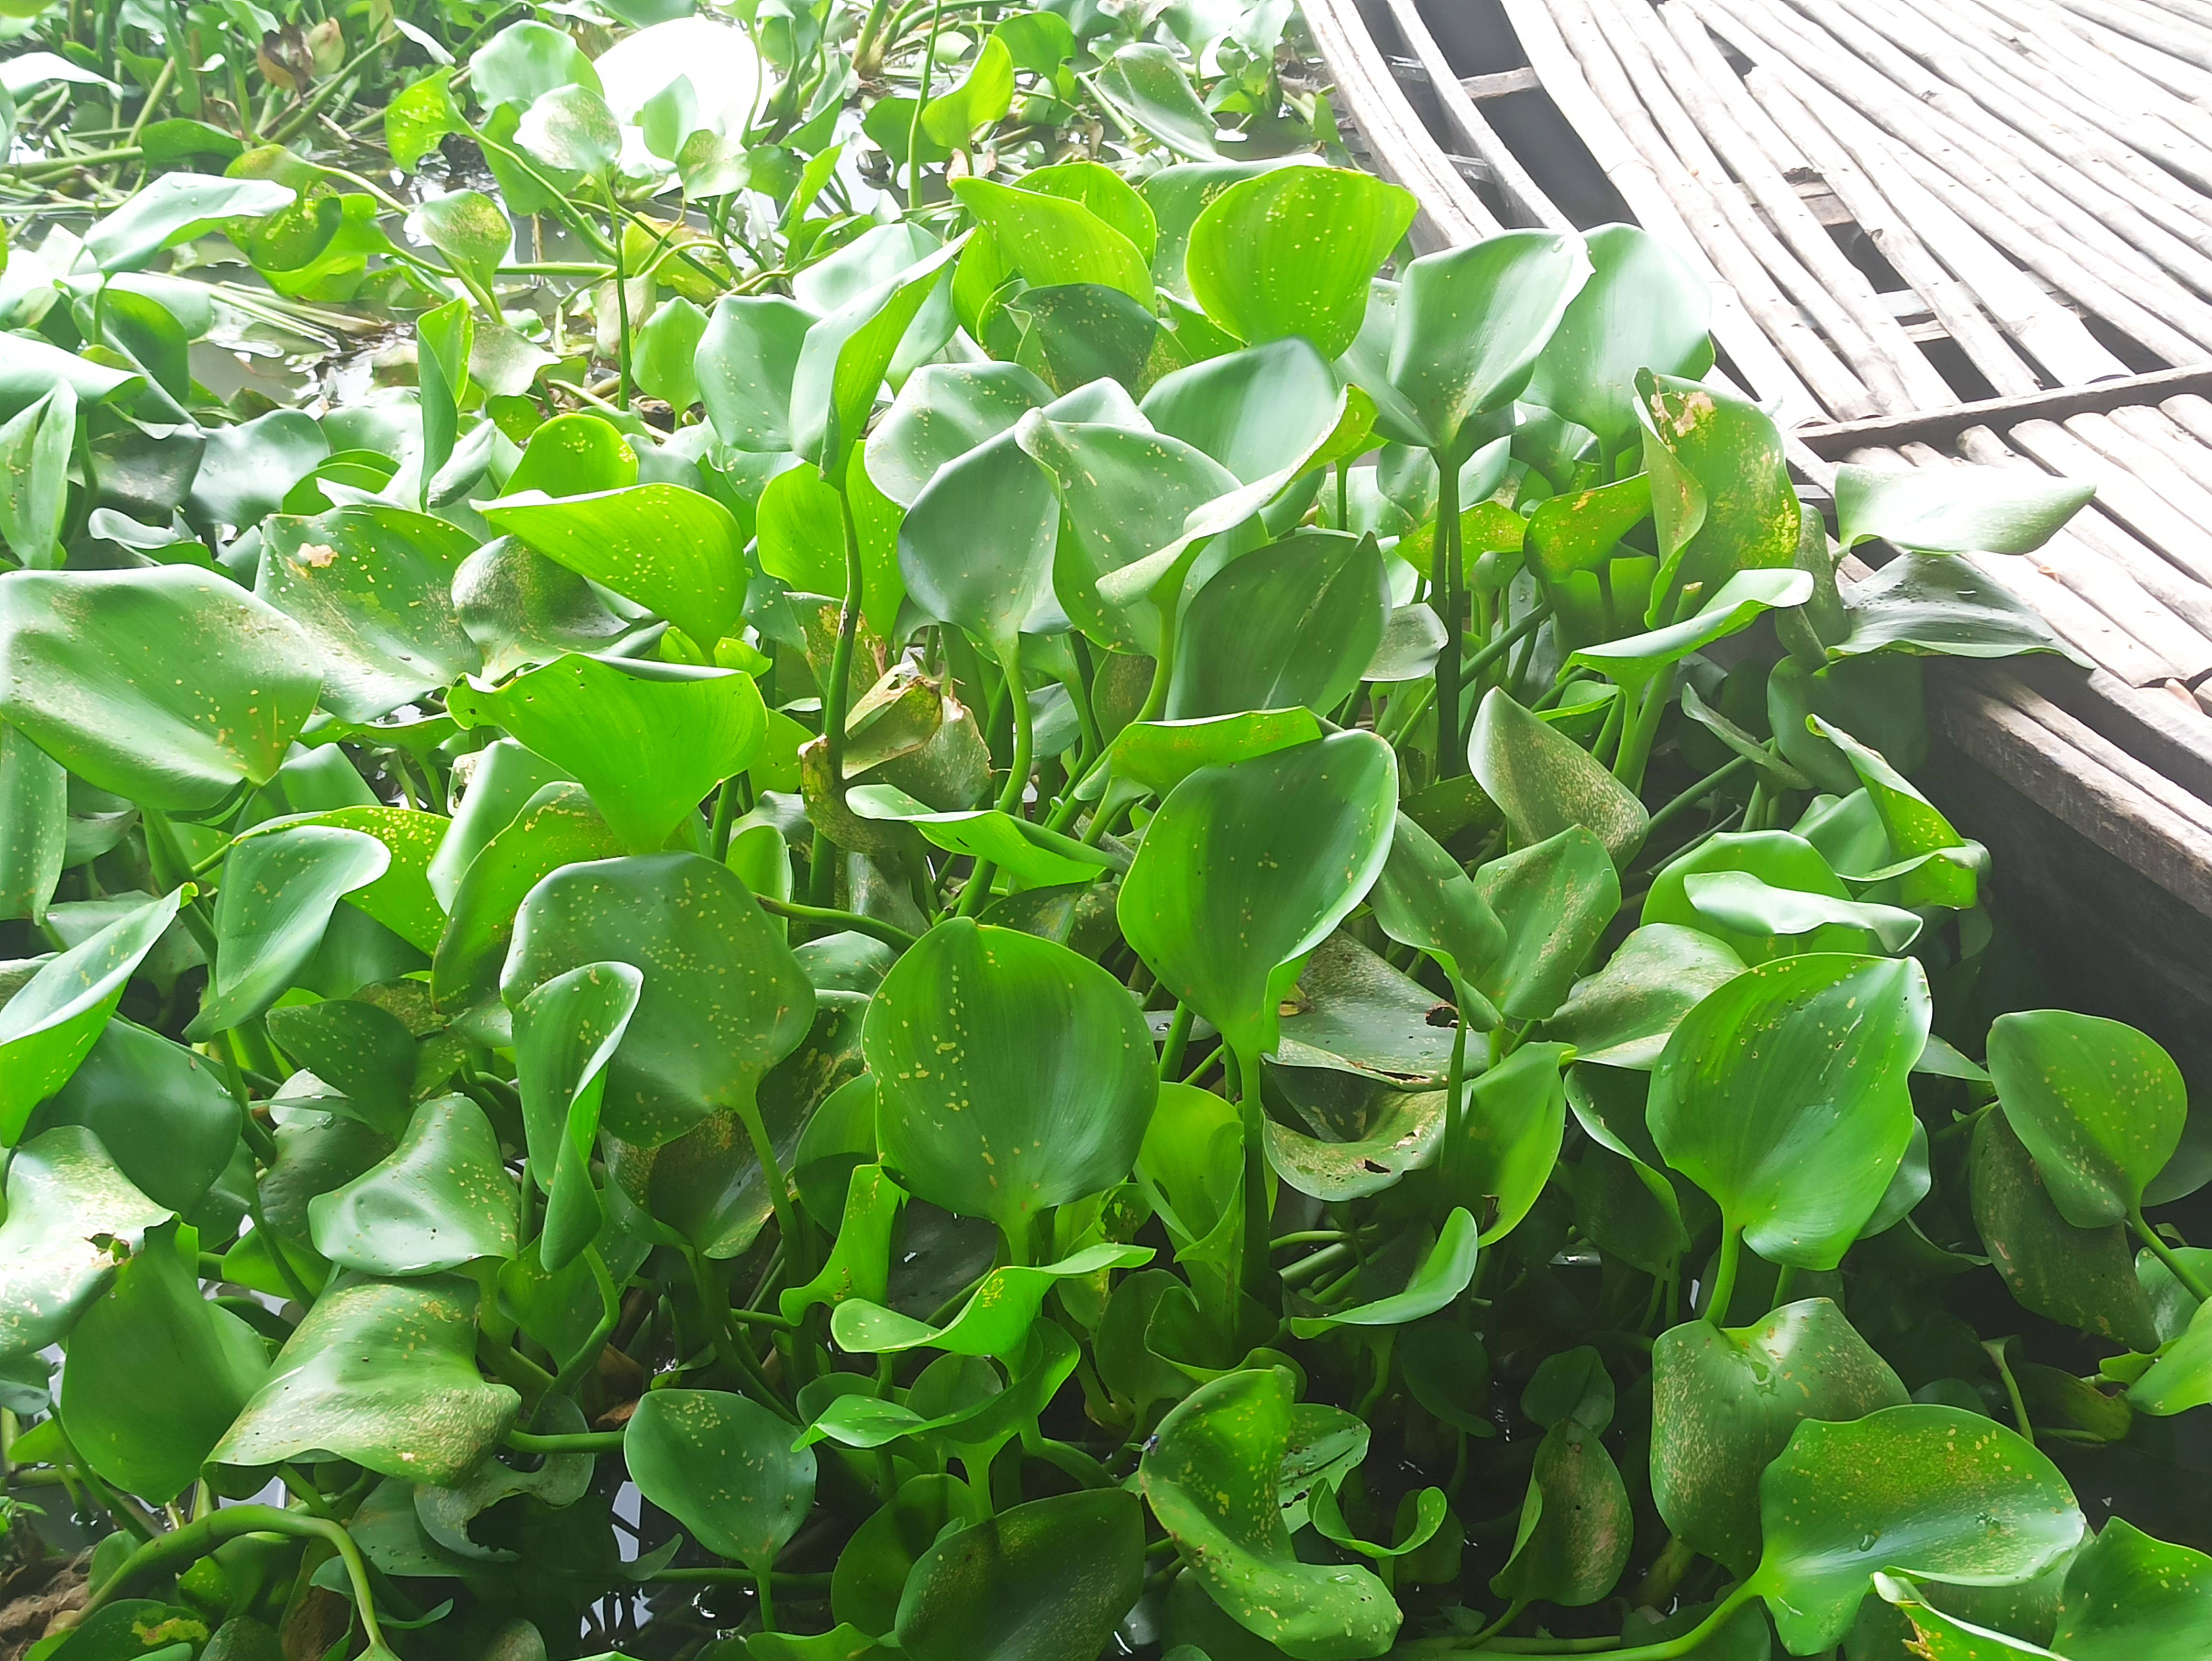
Species: Common Water Hyacinth (Eichornia crassipes)